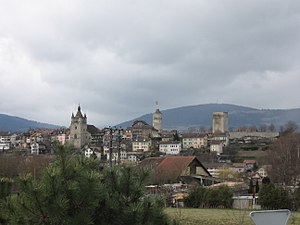
Orbe
Orbe er en by i det vestlige Schweiz, med 6.987 indbyggere. Byen ligger i Kanton Vaud, ved foden af Jurabjergene.